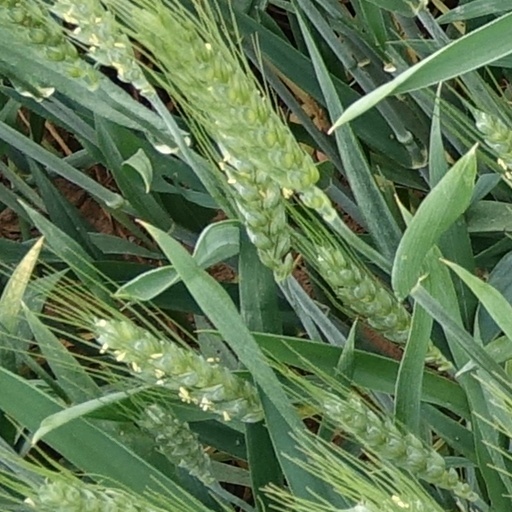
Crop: wheat